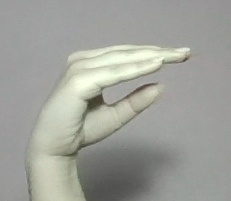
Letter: jeem